Grosmont Castle

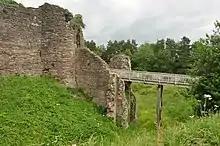
Ditch, modern bridge and ruined gatehouse

Grosmont Castle was built following the Norman conquest of England in 1066. Shortly after the invasion, the Normans pushed up into the Welsh Marches, and William the Conqueror made William FitzOsbern, 1st Earl of Hereford. The new Earl then added to his estate by capturing the towns of Monmouth and Chepstow. The Normans used castles extensively to subdue the Welsh, establish new settlements and exert their claims of lordship over the territories.